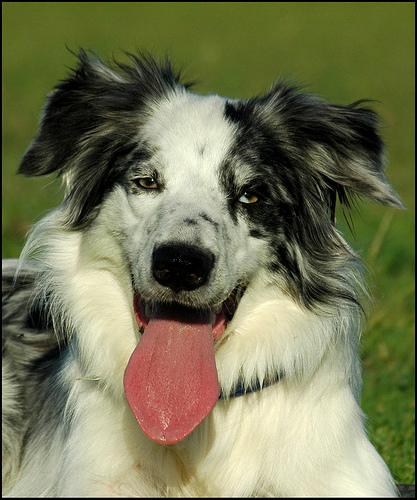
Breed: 2594-n000109-Border_collie